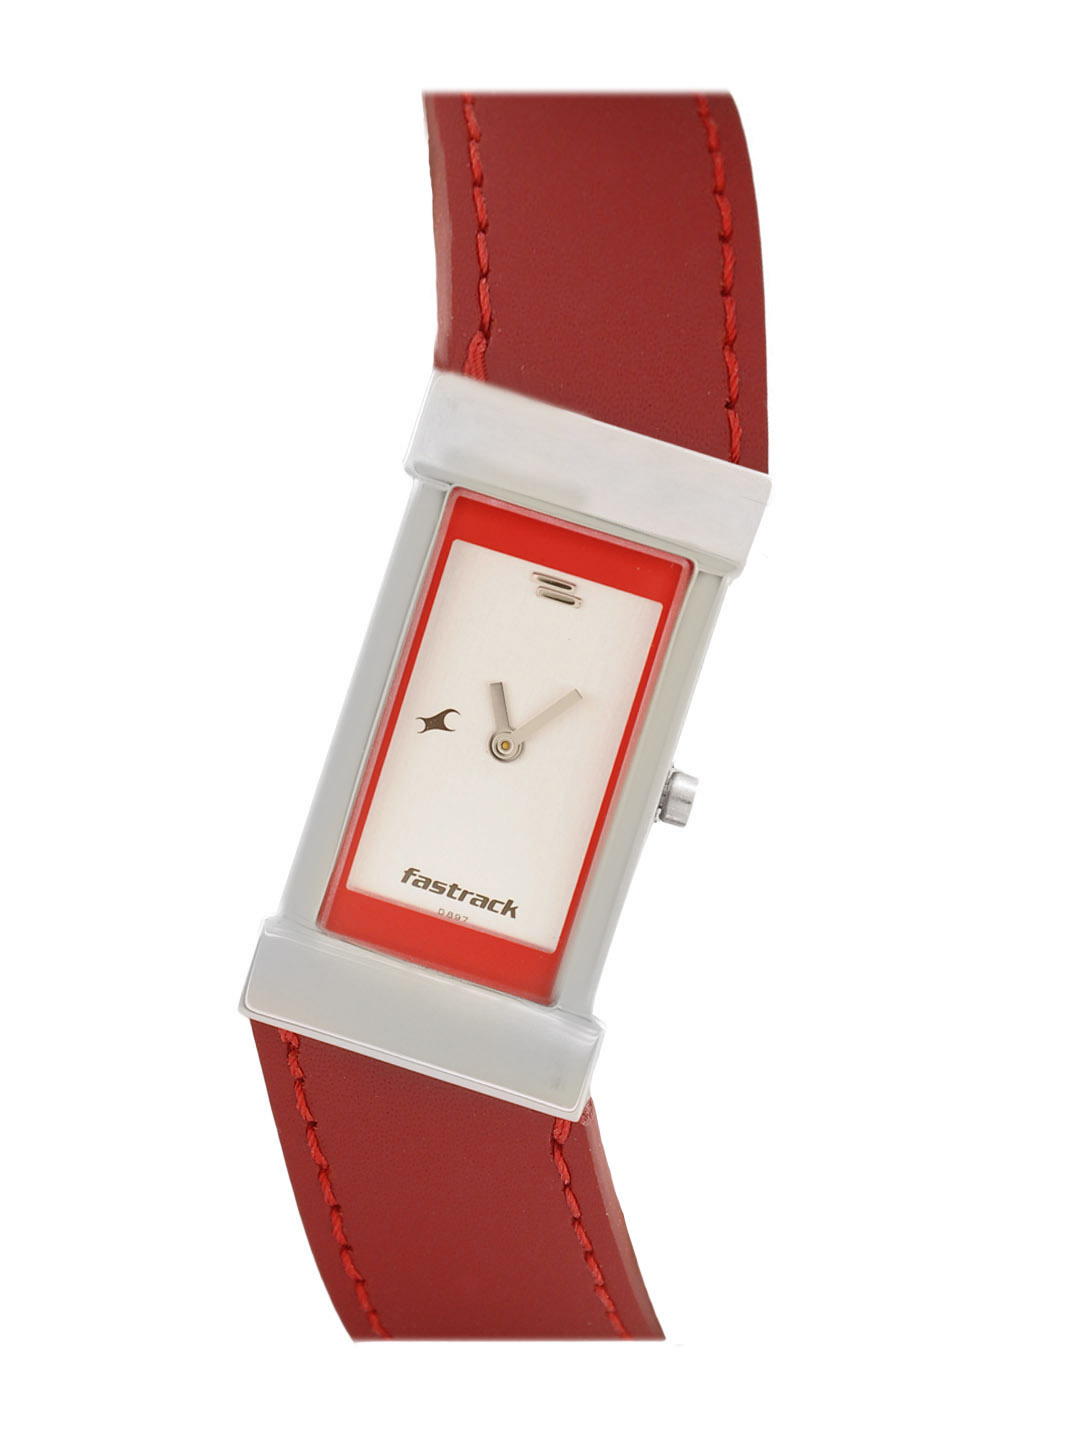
Fastrack Women Silver Dial Watch
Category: Accessories / Watches / Watches
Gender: Women
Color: Red
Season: Winter 2016
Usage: Casual